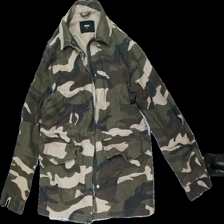
View: front
Type: Blazer
Category: Ladies
Brand: Bikbok
Colors: Green, Brown, Beige, Multicolor
Material: 100% Cotton
Pattern: Other
Cut: Regular
Size: XS
Stains: Minor
Damage: stains
Damage location: bottom center
Damage 2: stains
Damage 2 location: middle center
Price range: <50
Recommended usage: Recycle
Description: Camo patterned jacket